Tadeusz Janczar

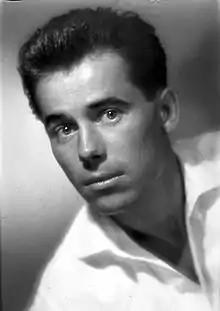
Tadeusz Łomnicki

Tadeusz Janczar (25 April 1926 – 31 October 1997) was a Polish film actor. He appeared in 26 films between 1952 and 1983.